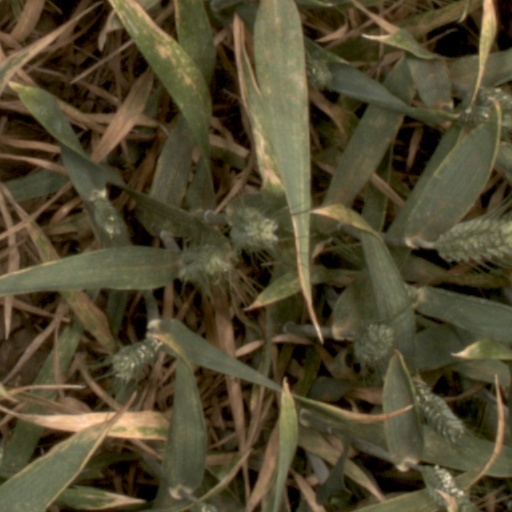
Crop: wheat